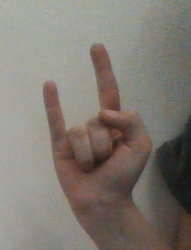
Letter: la